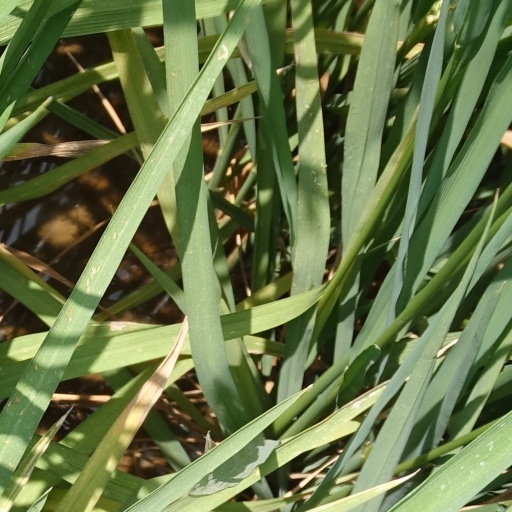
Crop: rice